Winchester, Virginia

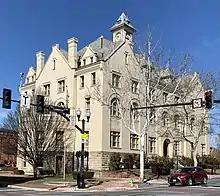
Winchester City Hall, February 2022

During the war, Winchester was occupied by the Union Army for four major periods: by Major General Nathaniel Banks (March ? May 12 to 25, 1862, and June 4 to September 2, 1862), Major General Robert Milroy (December 24, 1862, to June 15, 1863), Major General Philip Sheridan (September 19, 1864, to February 27, 1865), and Major General Winfield Scott Hancock (February 27, 1865, to June 27, 1865). Major General Sheridan raided up the valley from Winchester, where his forces destroyed "2,000 barns filled with grain and implements, not to mention other outbuildings, 70 mills filled with wheat and flour" and "numerous head of livestock," to lessen the area's ability to supply the Confederates.